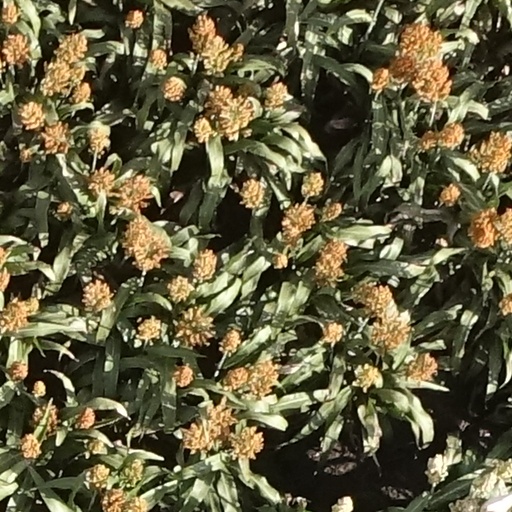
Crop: sorghum